Question: Please indicate a possible affordance area of baseball bat that can be used for holding
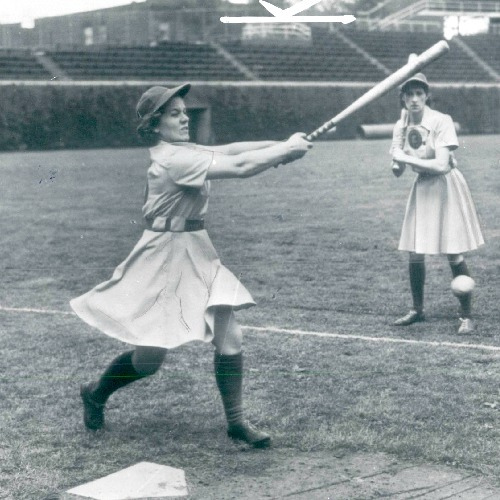
Answer: [290.802, 111.5, 339.5, 164.425]